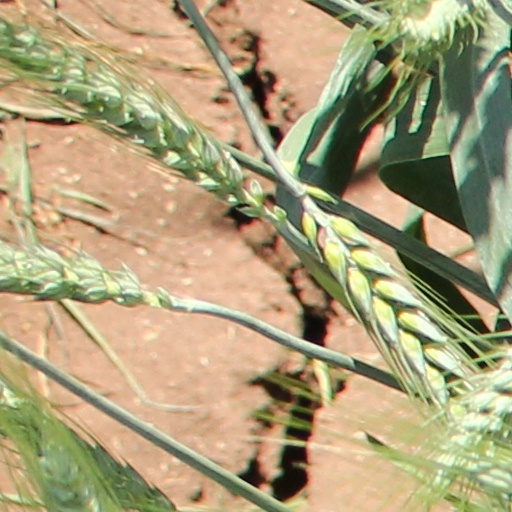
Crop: wheat